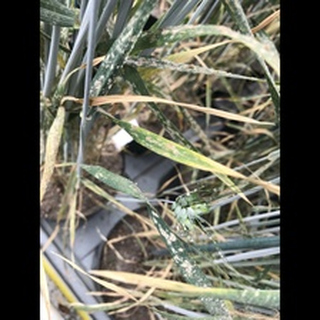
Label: wheat_mildew